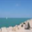
Label: sea